Penn Badgley

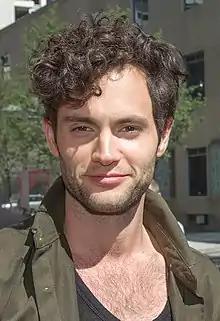
Badgley at the 2012 Toronto International Film Festival

Penn Dayton Badgley (born November 1, 1986) is an American actor and producer. He is known for his roles as Dan Humphrey in The CW teen drama series "Gossip Girl" (2007–2012) and Joe Goldberg in the Netflix psychological thriller series "You" (2018–2025).